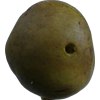
Label: pear